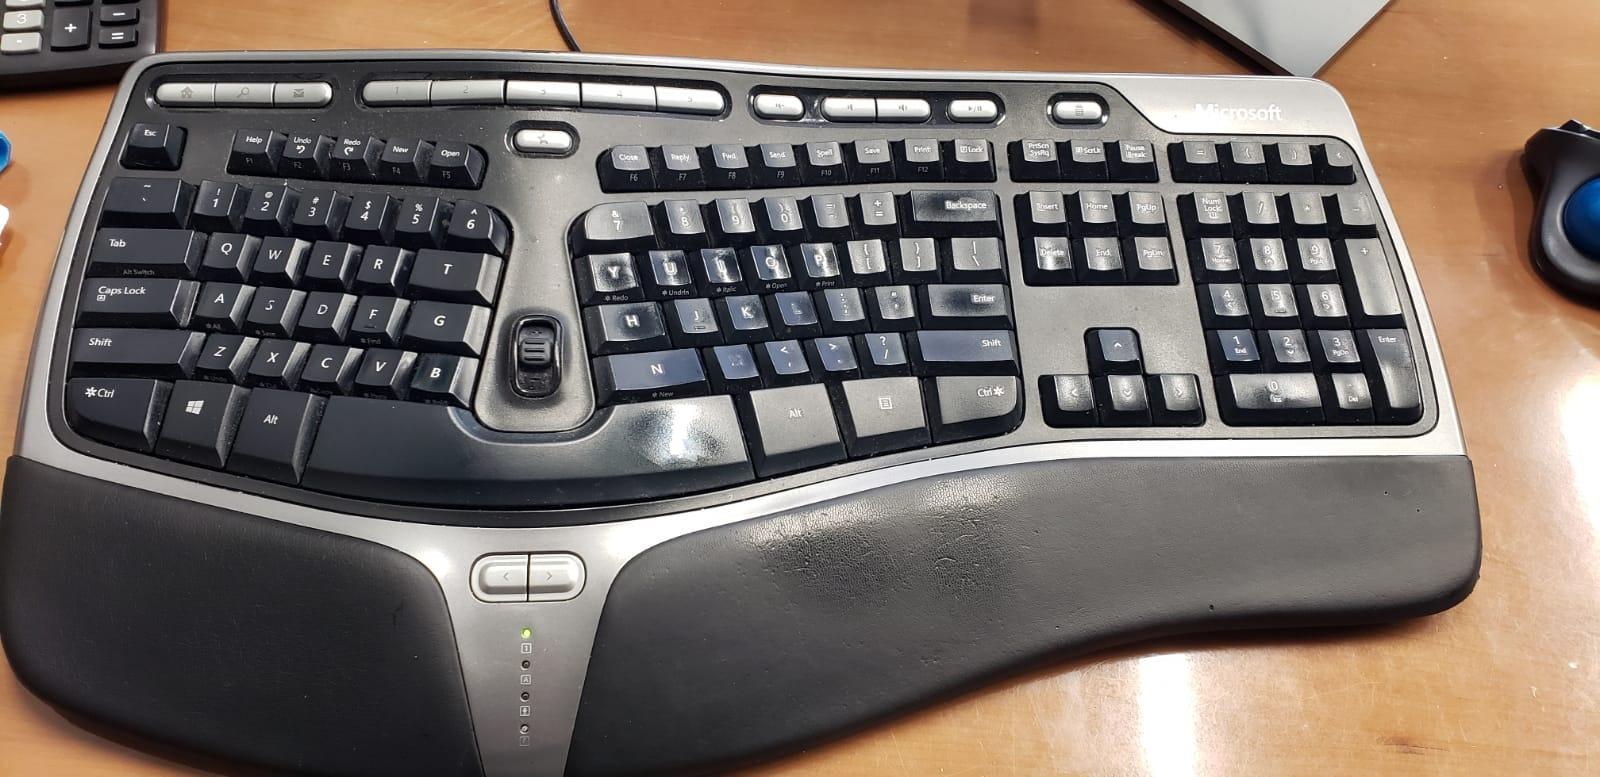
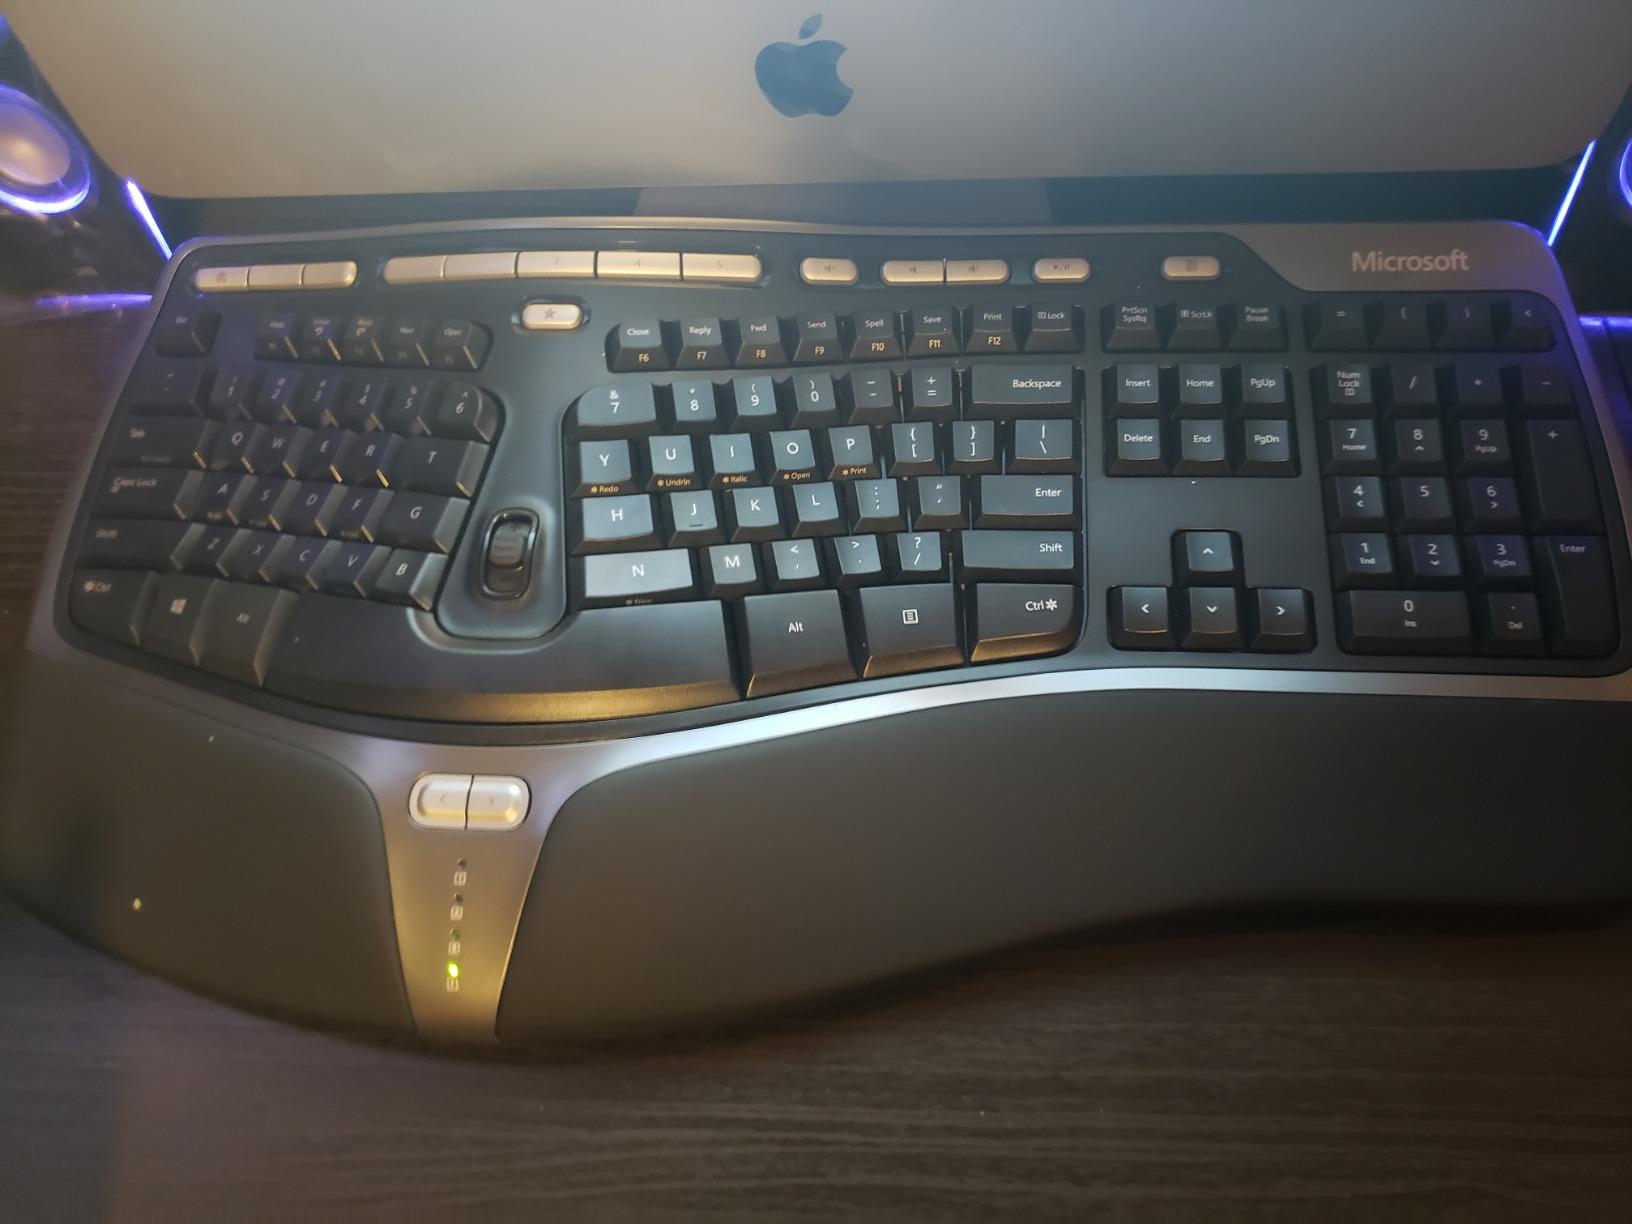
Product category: keyboard
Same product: yes